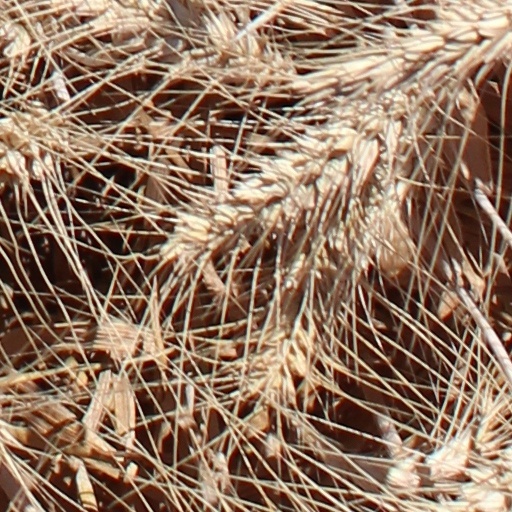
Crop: wheat